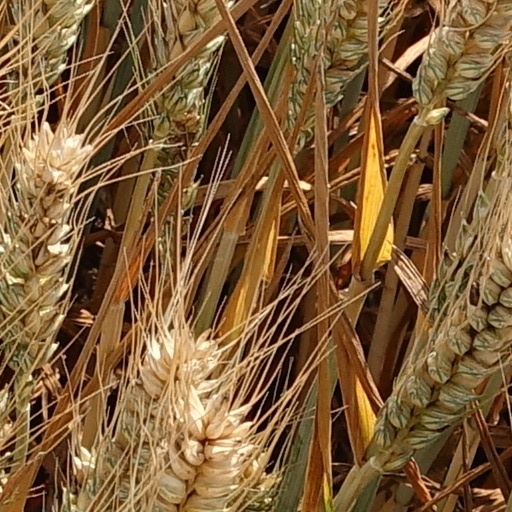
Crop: wheat